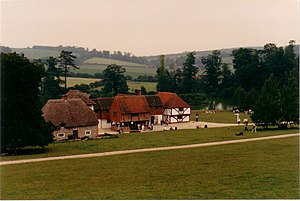
Weald and Downland Living Museum
En gruppe bygninger på museet.
Weald and Downland Living Museum er et frilandsmuseum i Singleton omkring 11 km nord for Chichester, West Sussex, England. Museet dækker 200.000 m² og har næsten 50 historiske bygninger der stammer fra perioden 1400-tallet op til 1800-tallet samt haver, landbrugsdyr, stisystemer og en sø.